Anita Ratnam

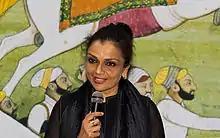
Ratnam, 2012 in Cologne

Anita Ratnam (born 21 May 1954) is an Indian classical and contemporary dancer and choreographer. Classically trained in Bharat Natyam, she has also received formal training in Kathakali, Mohiniattam, and tai chi and Kalarippayattu, thus creating a dance style which she has coined "Neo Bharatam".